Jock Campbell (British Army officer)

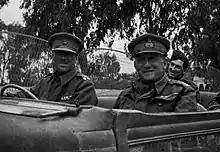
Brigadier Jock Campbell of the 7th Armoured Division driving his commanding officer, Major-General William Gott, pictured here between 1940 and 1942.

When the Second World War broke out Campbell was 45 years old and a major commanding a battery in the 4th Regiment Royal Horse Artillery in Egypt. When Italy declared war in June 1940, Campbell, by then a lieutenant colonel, was commanding the artillery component of 7th Armoured Division's Support Group under Brigadier William Gott. The British Army was heavily outnumbered by the Italians, so General Archibald Wavell formulated a plan with his senior commanders to retain the initiative by harassing the enemy using mobile all-arms flying columns. Campbell's brilliant command of one of these columns led to their being given the generic name "Jock columns" (although it is unclear if the idea originated with Campbell or not).